Aztek (character)

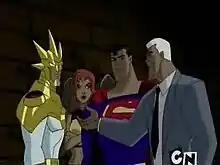
Aztek (left) as depicted in "Justice League Unlimited".

The original run of the eponymous title has been collected as a trade paperback: "JLA Presents: Aztek, the Ultimate Man" (by co-authors Grant Morrison and Mark Millar, and pencils by N. Steven Harris, and inks by Keith Champagne, 1996; collects "Aztek, the Ultimate Man" #1–10, 240 pages, April 2008).